Girolamo Li Causi

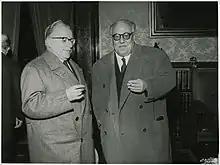
Palmiro Togliatti and Girolamo Li Causi in 1960

Li Causi was a member of the Italian Constituent Assembly in 1946 and a Senator from 1948 to 1953 and 1968–74, as well as national deputy in 1953-68 and vice-president of the Italian Chamber of Deputies in 1958–63. While in Parliament he was largely responsible for setting up a parliamentary commission of enquiry into the Mafia, and was vice-president of the Antimafia Commission from 1963 to 1972.